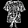
Label: Shirt